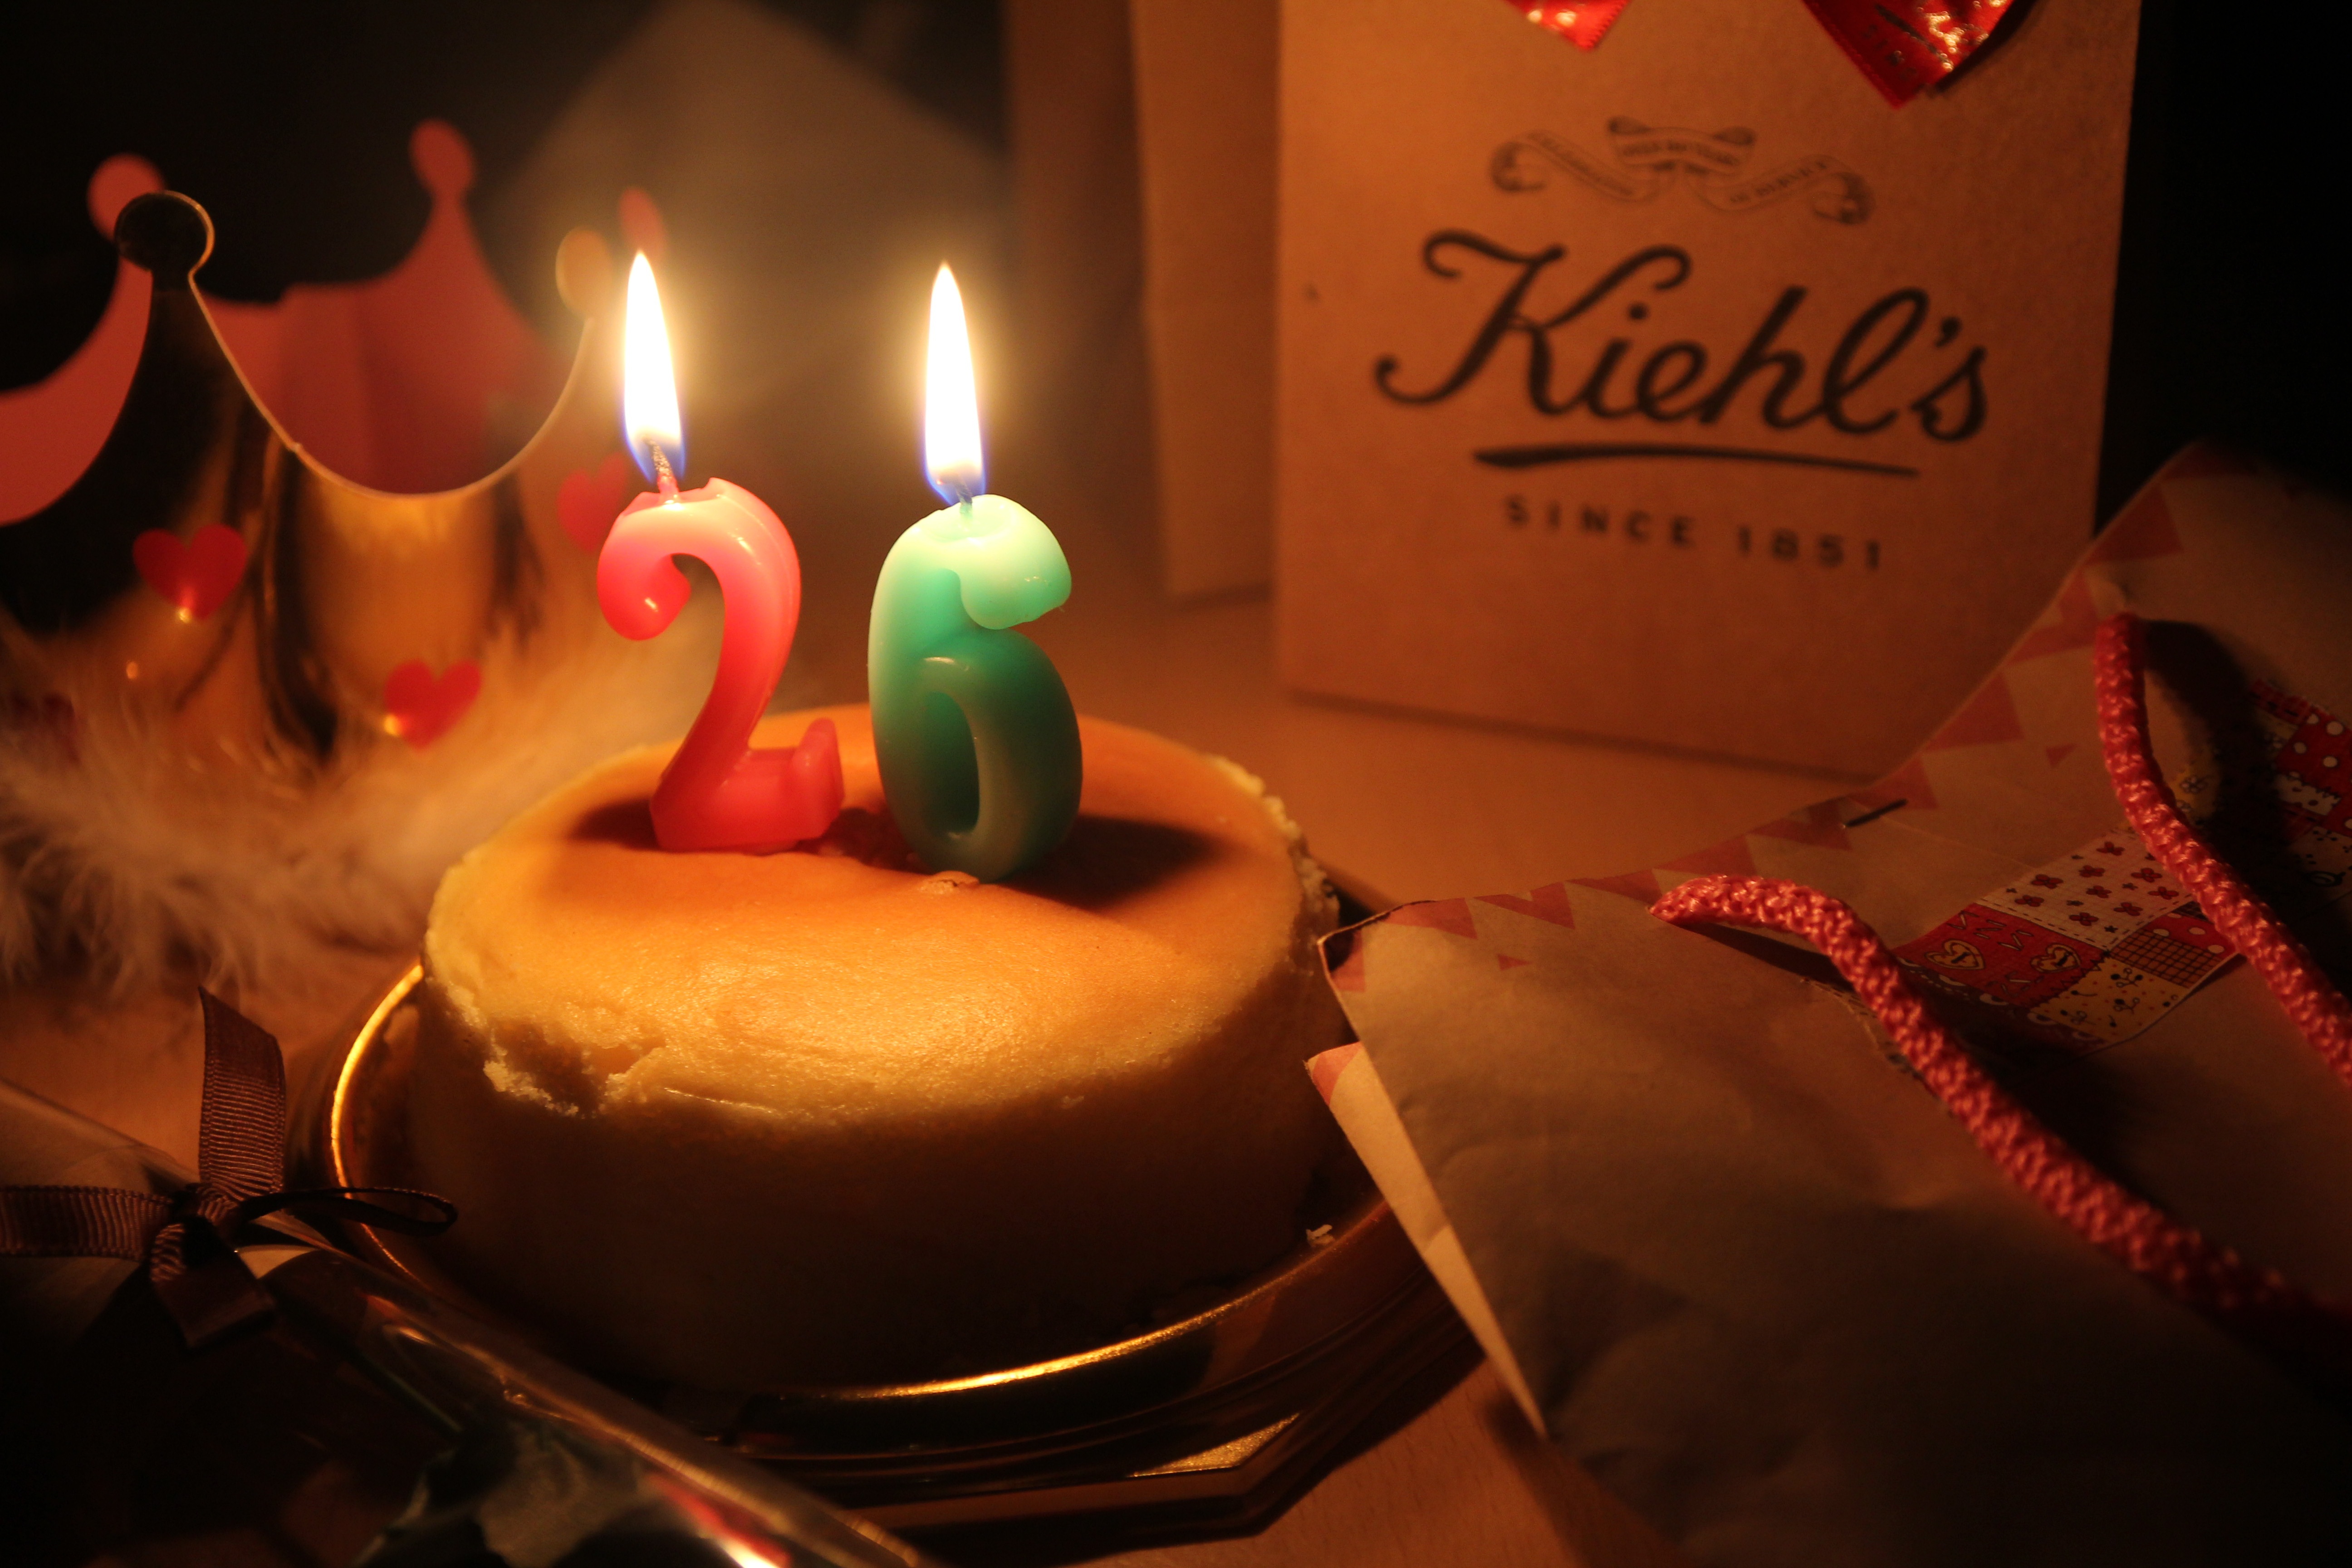
food, red, holiday, candle, christmas, dessert, lighting, cake, birthday cake, party, event, birthday, sweetness, 26, cheesecake